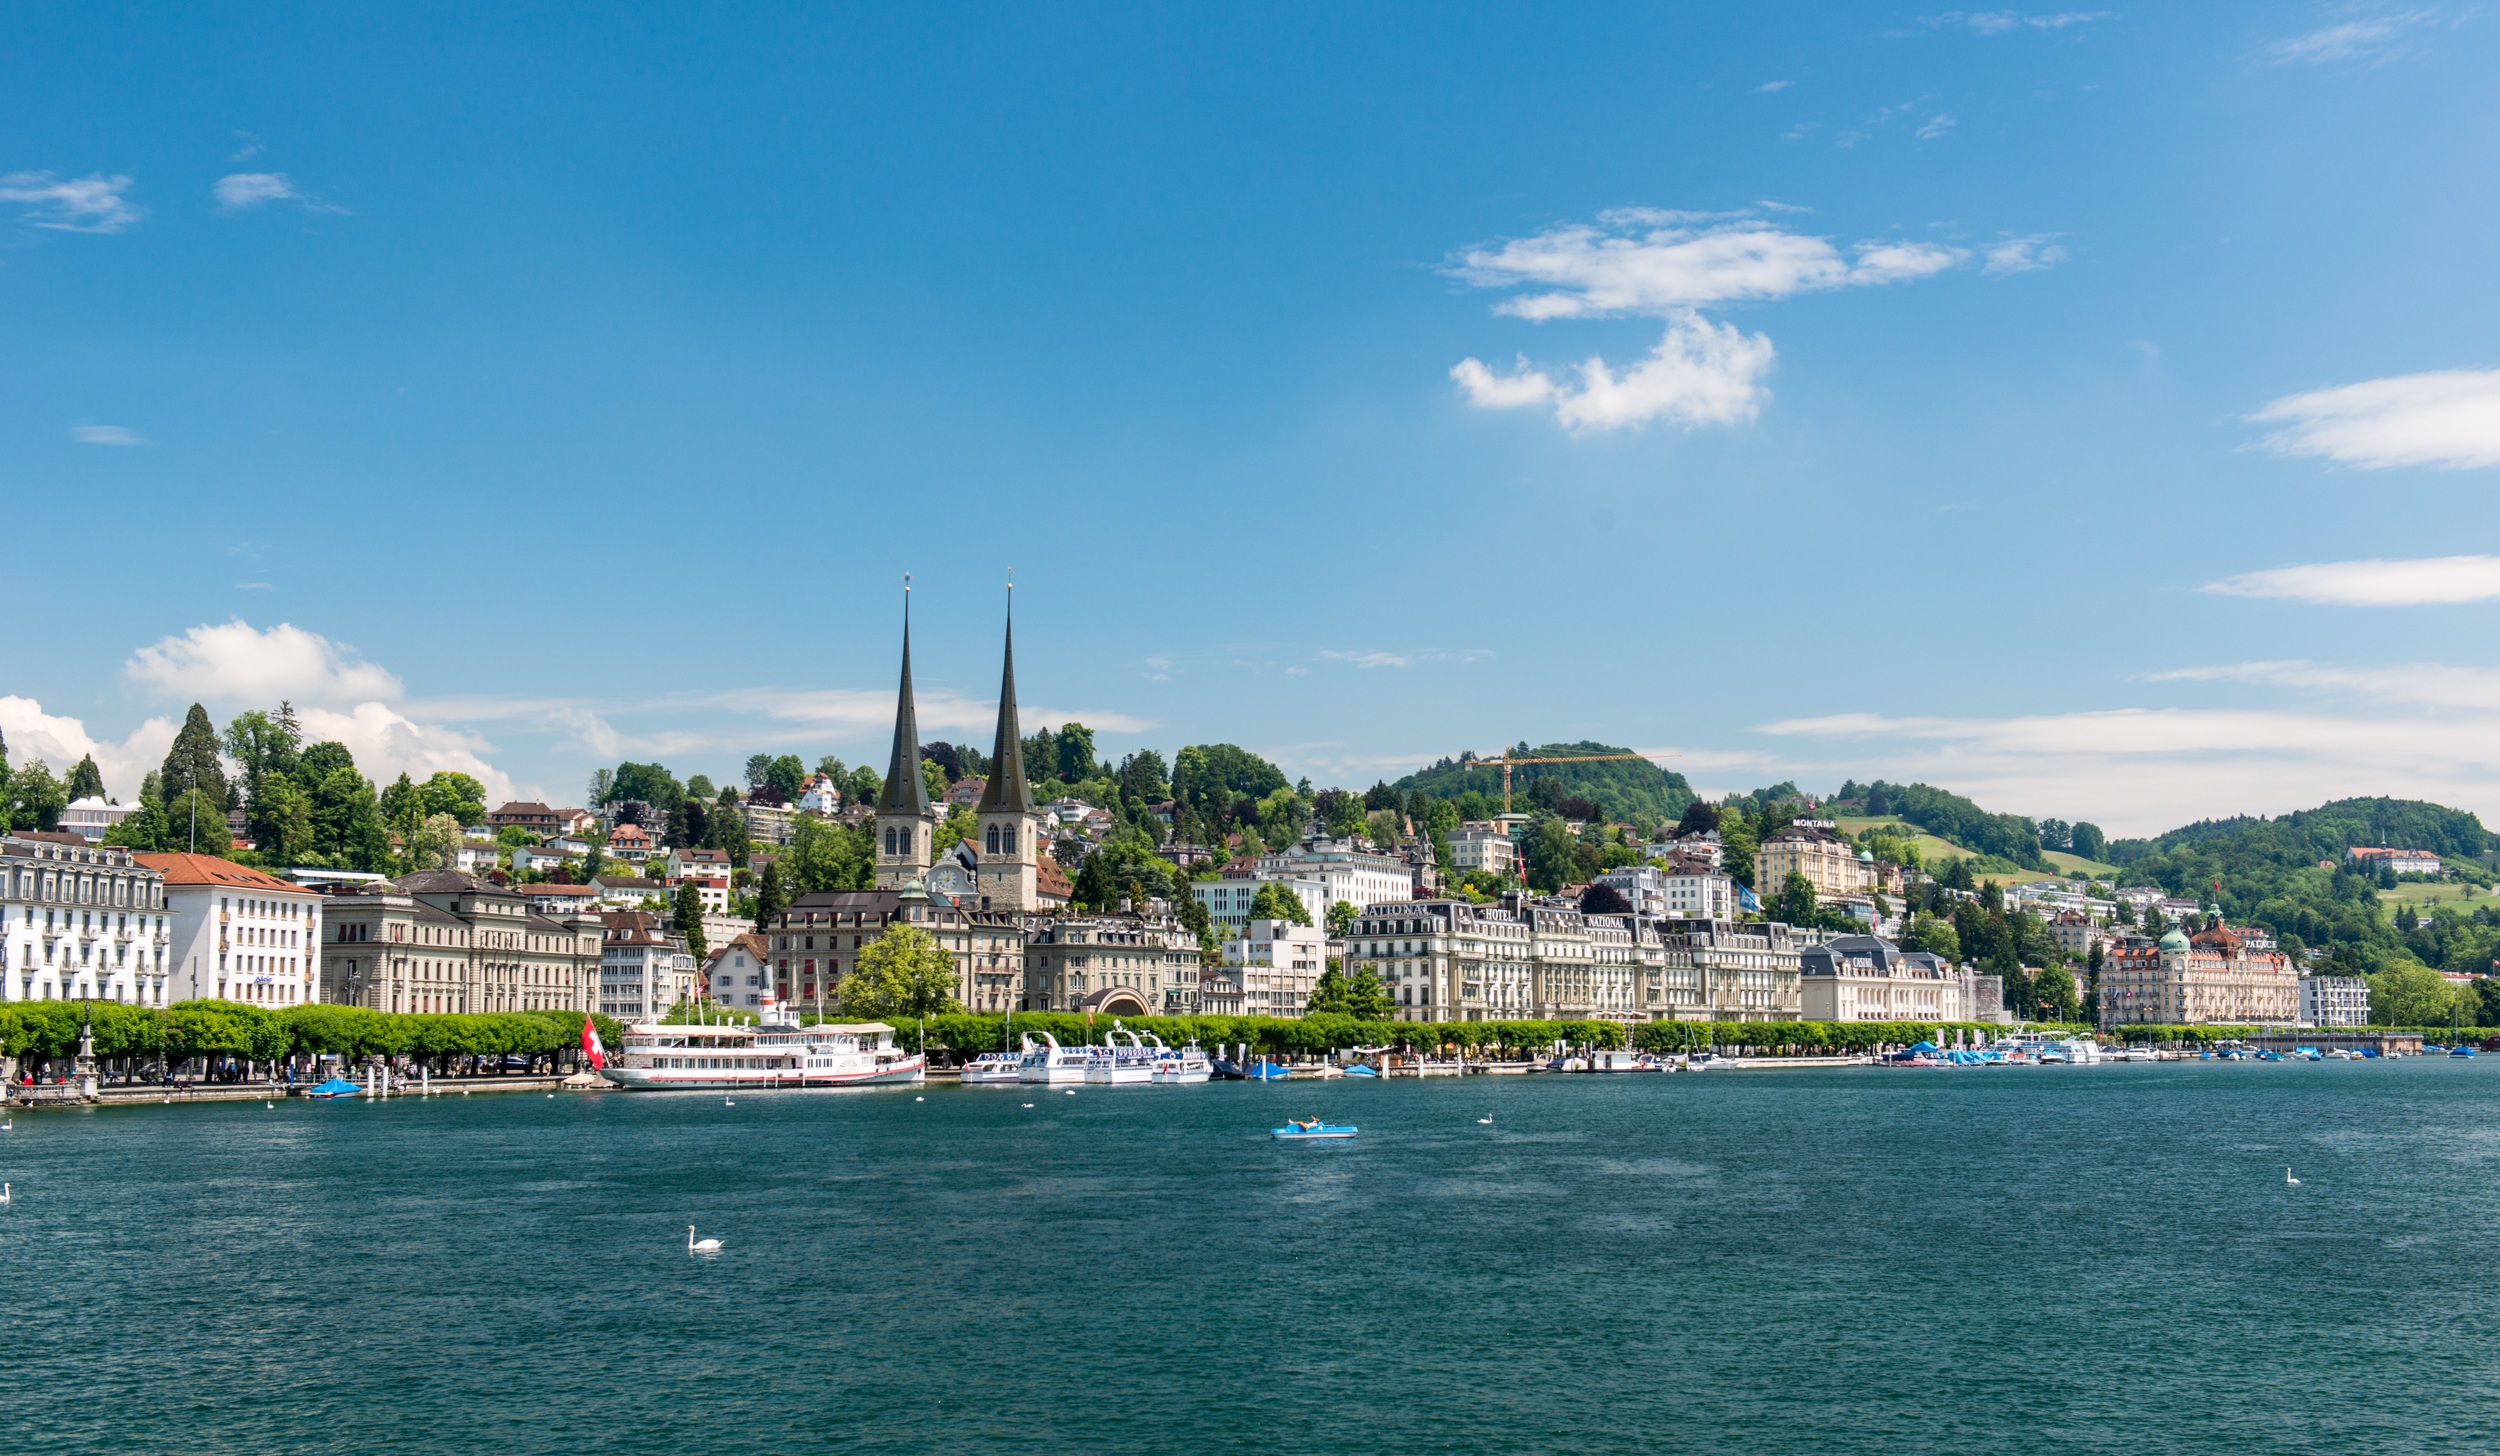
sea, coast, horizon, dock, sky, skyline, lake, view, city, cityscape, panorama, vacation, vehicle, bay, harbor, blue, church, marina, waterway, lucerne, switzerland, lake lucerne region, church st leodegar, national quai